Jim Crow laws

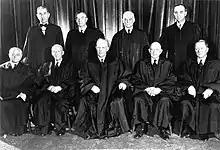
In the landmark case "Brown v. Board of Education" (1954), the U.S. Supreme Court under Chief Justice Earl Warren ruled unanimously that public school segregation was unconstitutional.

The NAACP Legal Defense Committee (a group that became independent of the NAACP) – and its lawyer, Thurgood Marshall – brought the landmark case "Brown v. Board of Education of Topeka", before the U.S. Supreme Court under Chief Justice Earl Warren. In its pivotal 1954 decision, the Warren Court unanimously (9–0) overturned the 1896 "Plessy" decision. The Supreme Court found that legally mandated ("de jure") public school segregation was unconstitutional. The decision had far-reaching social ramifications.